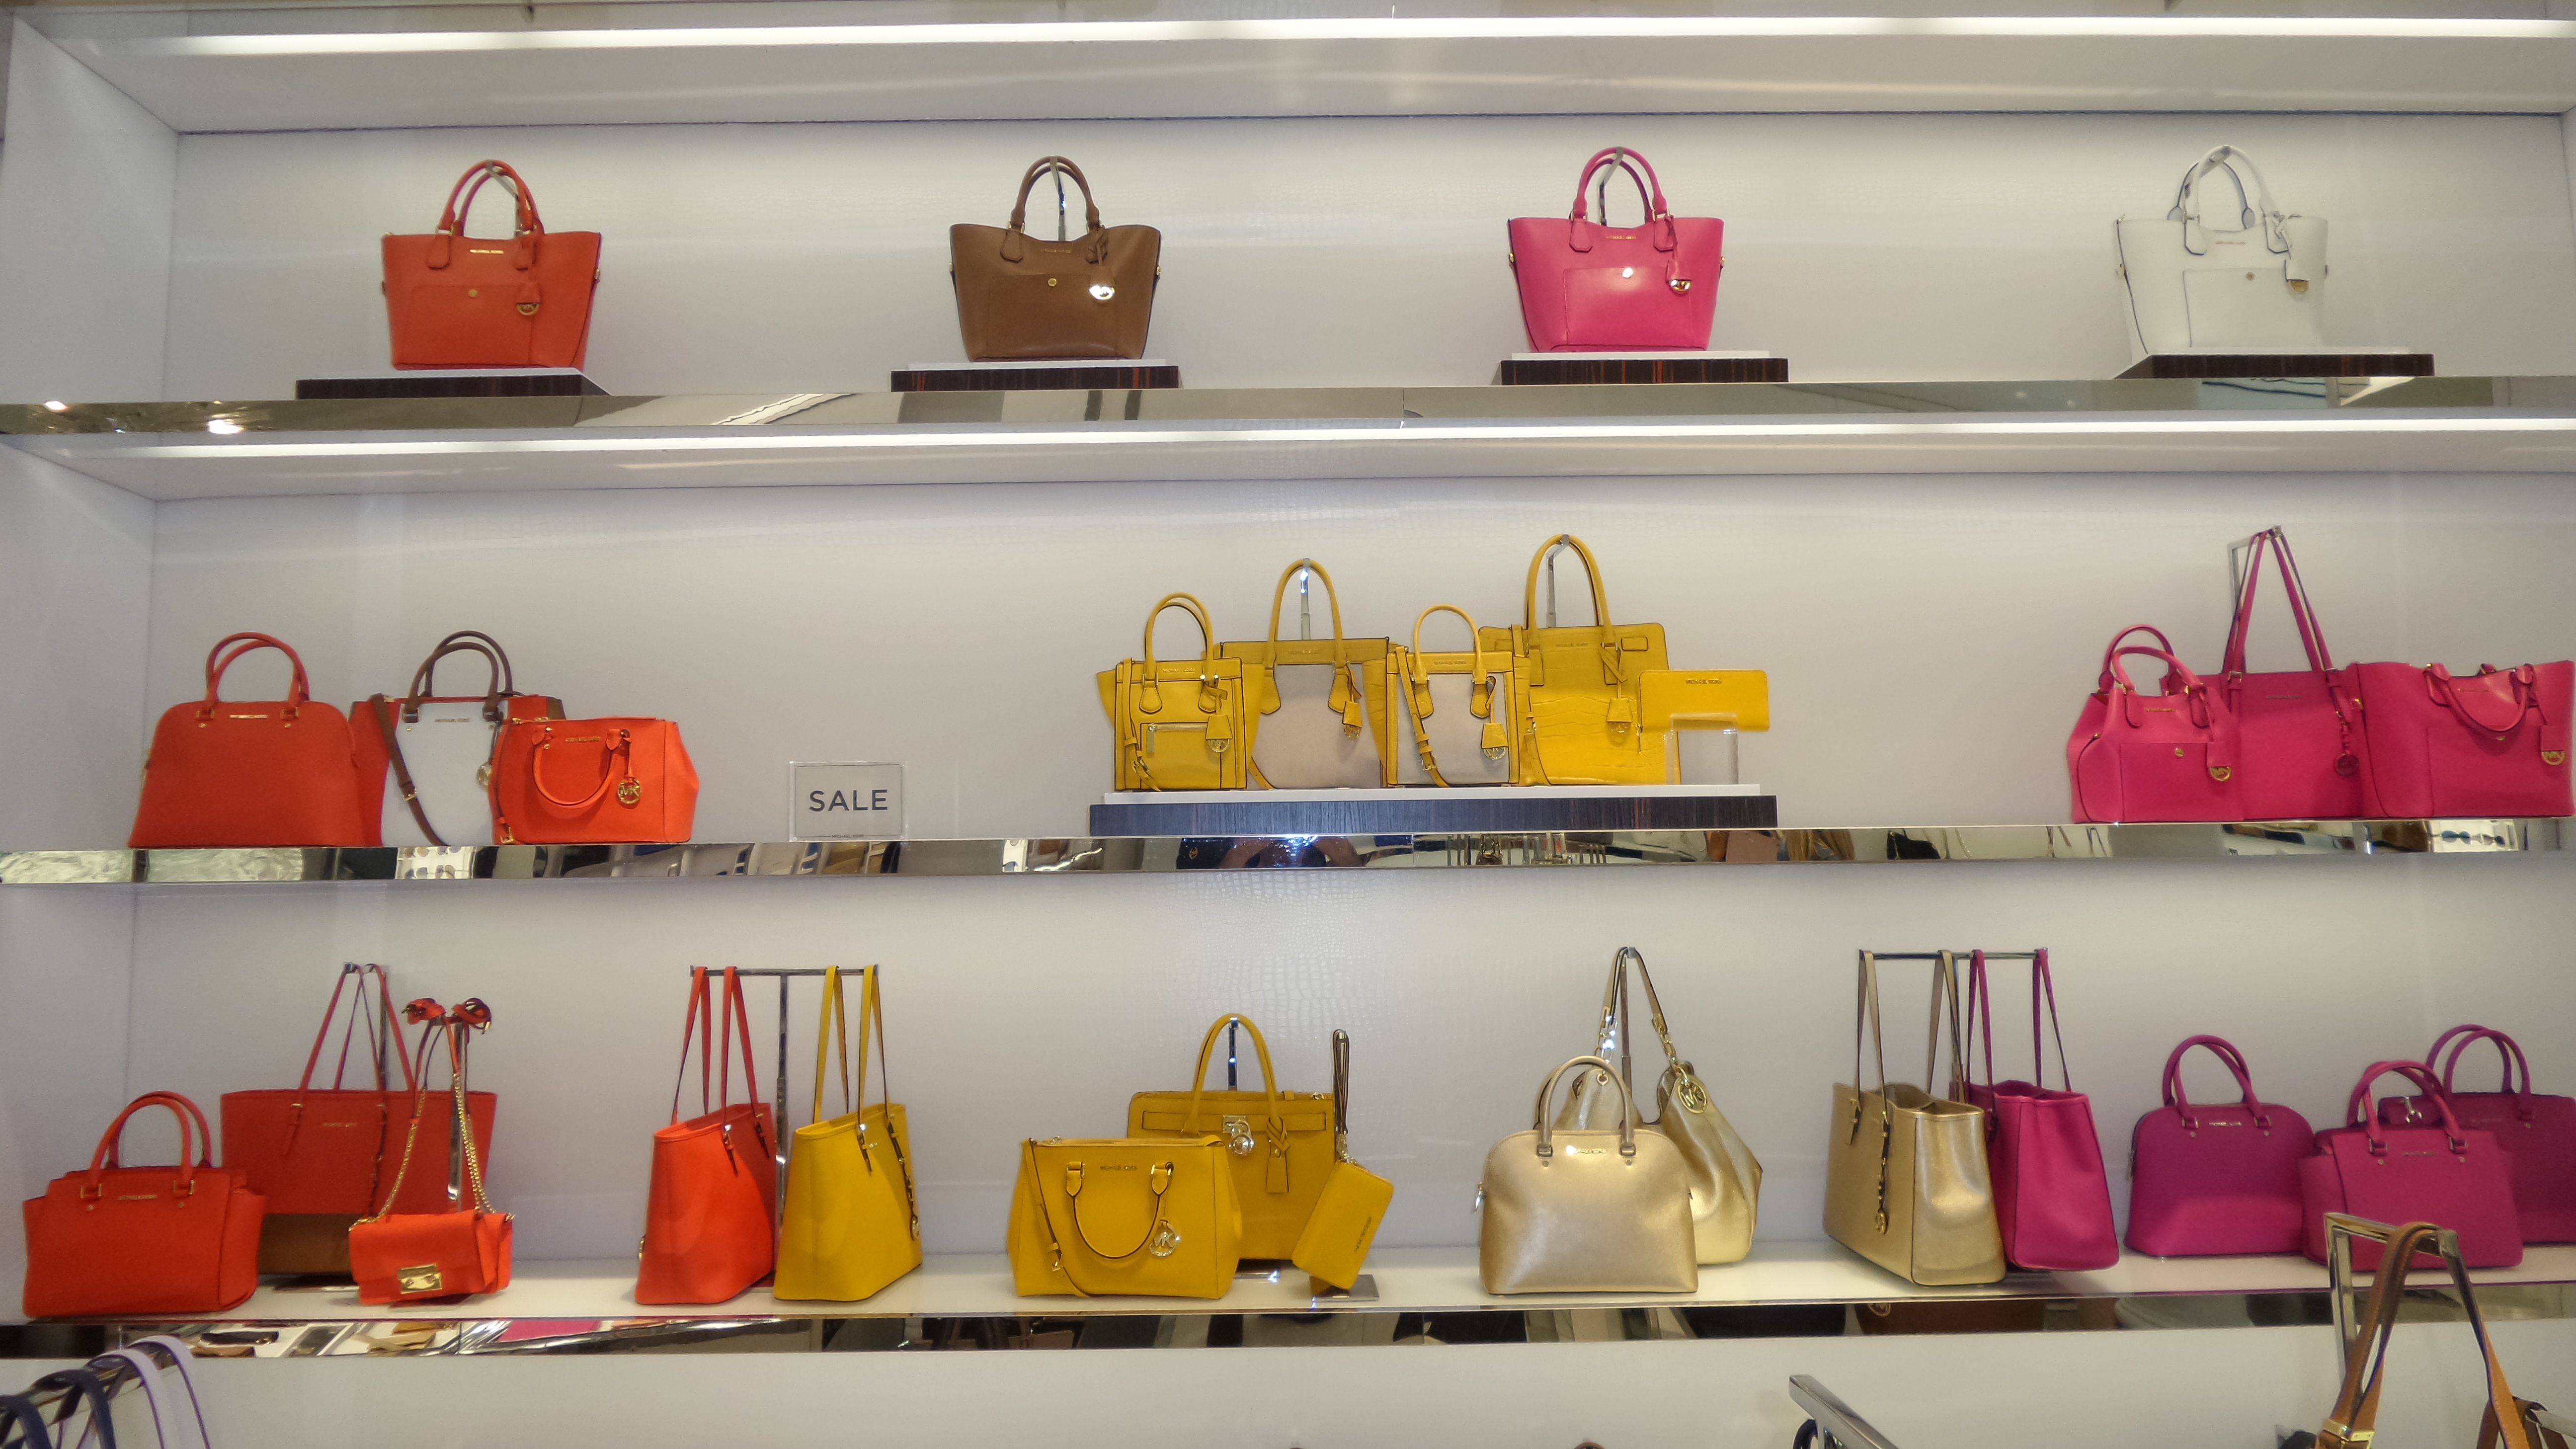
home, shop, kitchen, property, shelf, living room, room, lifestyle, interior design, design, mall, sale, bags, cabinetry